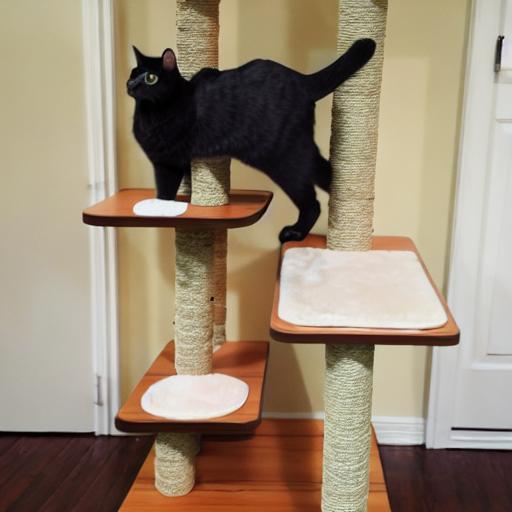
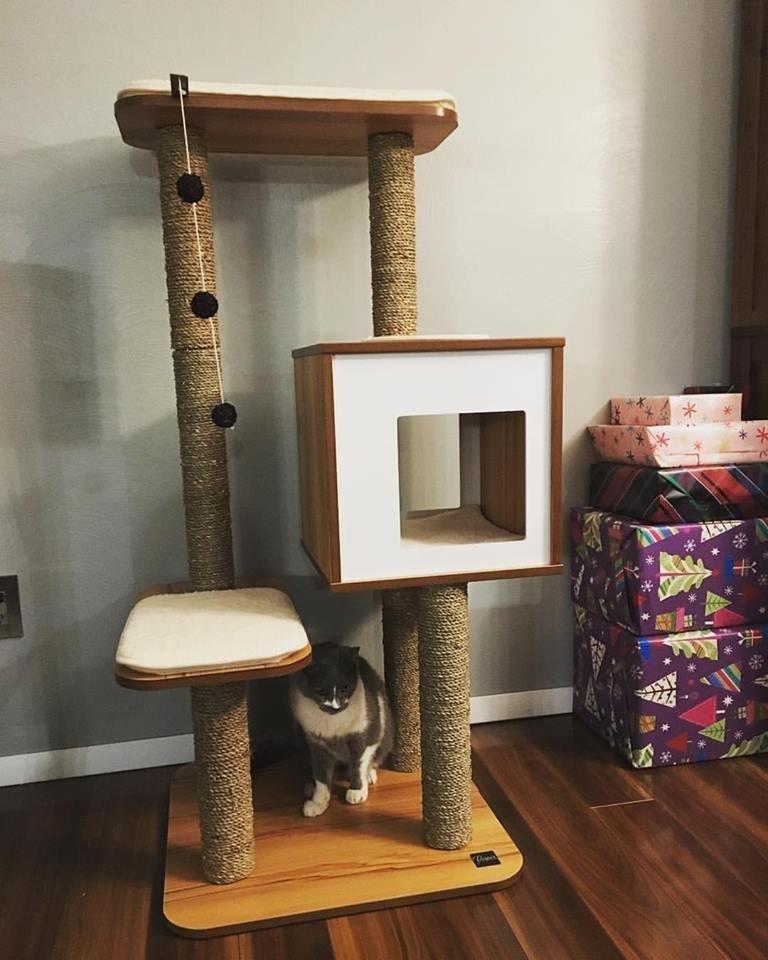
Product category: items_cat tree
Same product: no